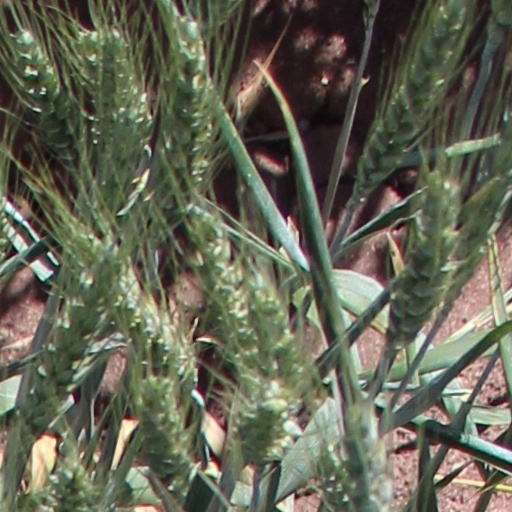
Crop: wheat